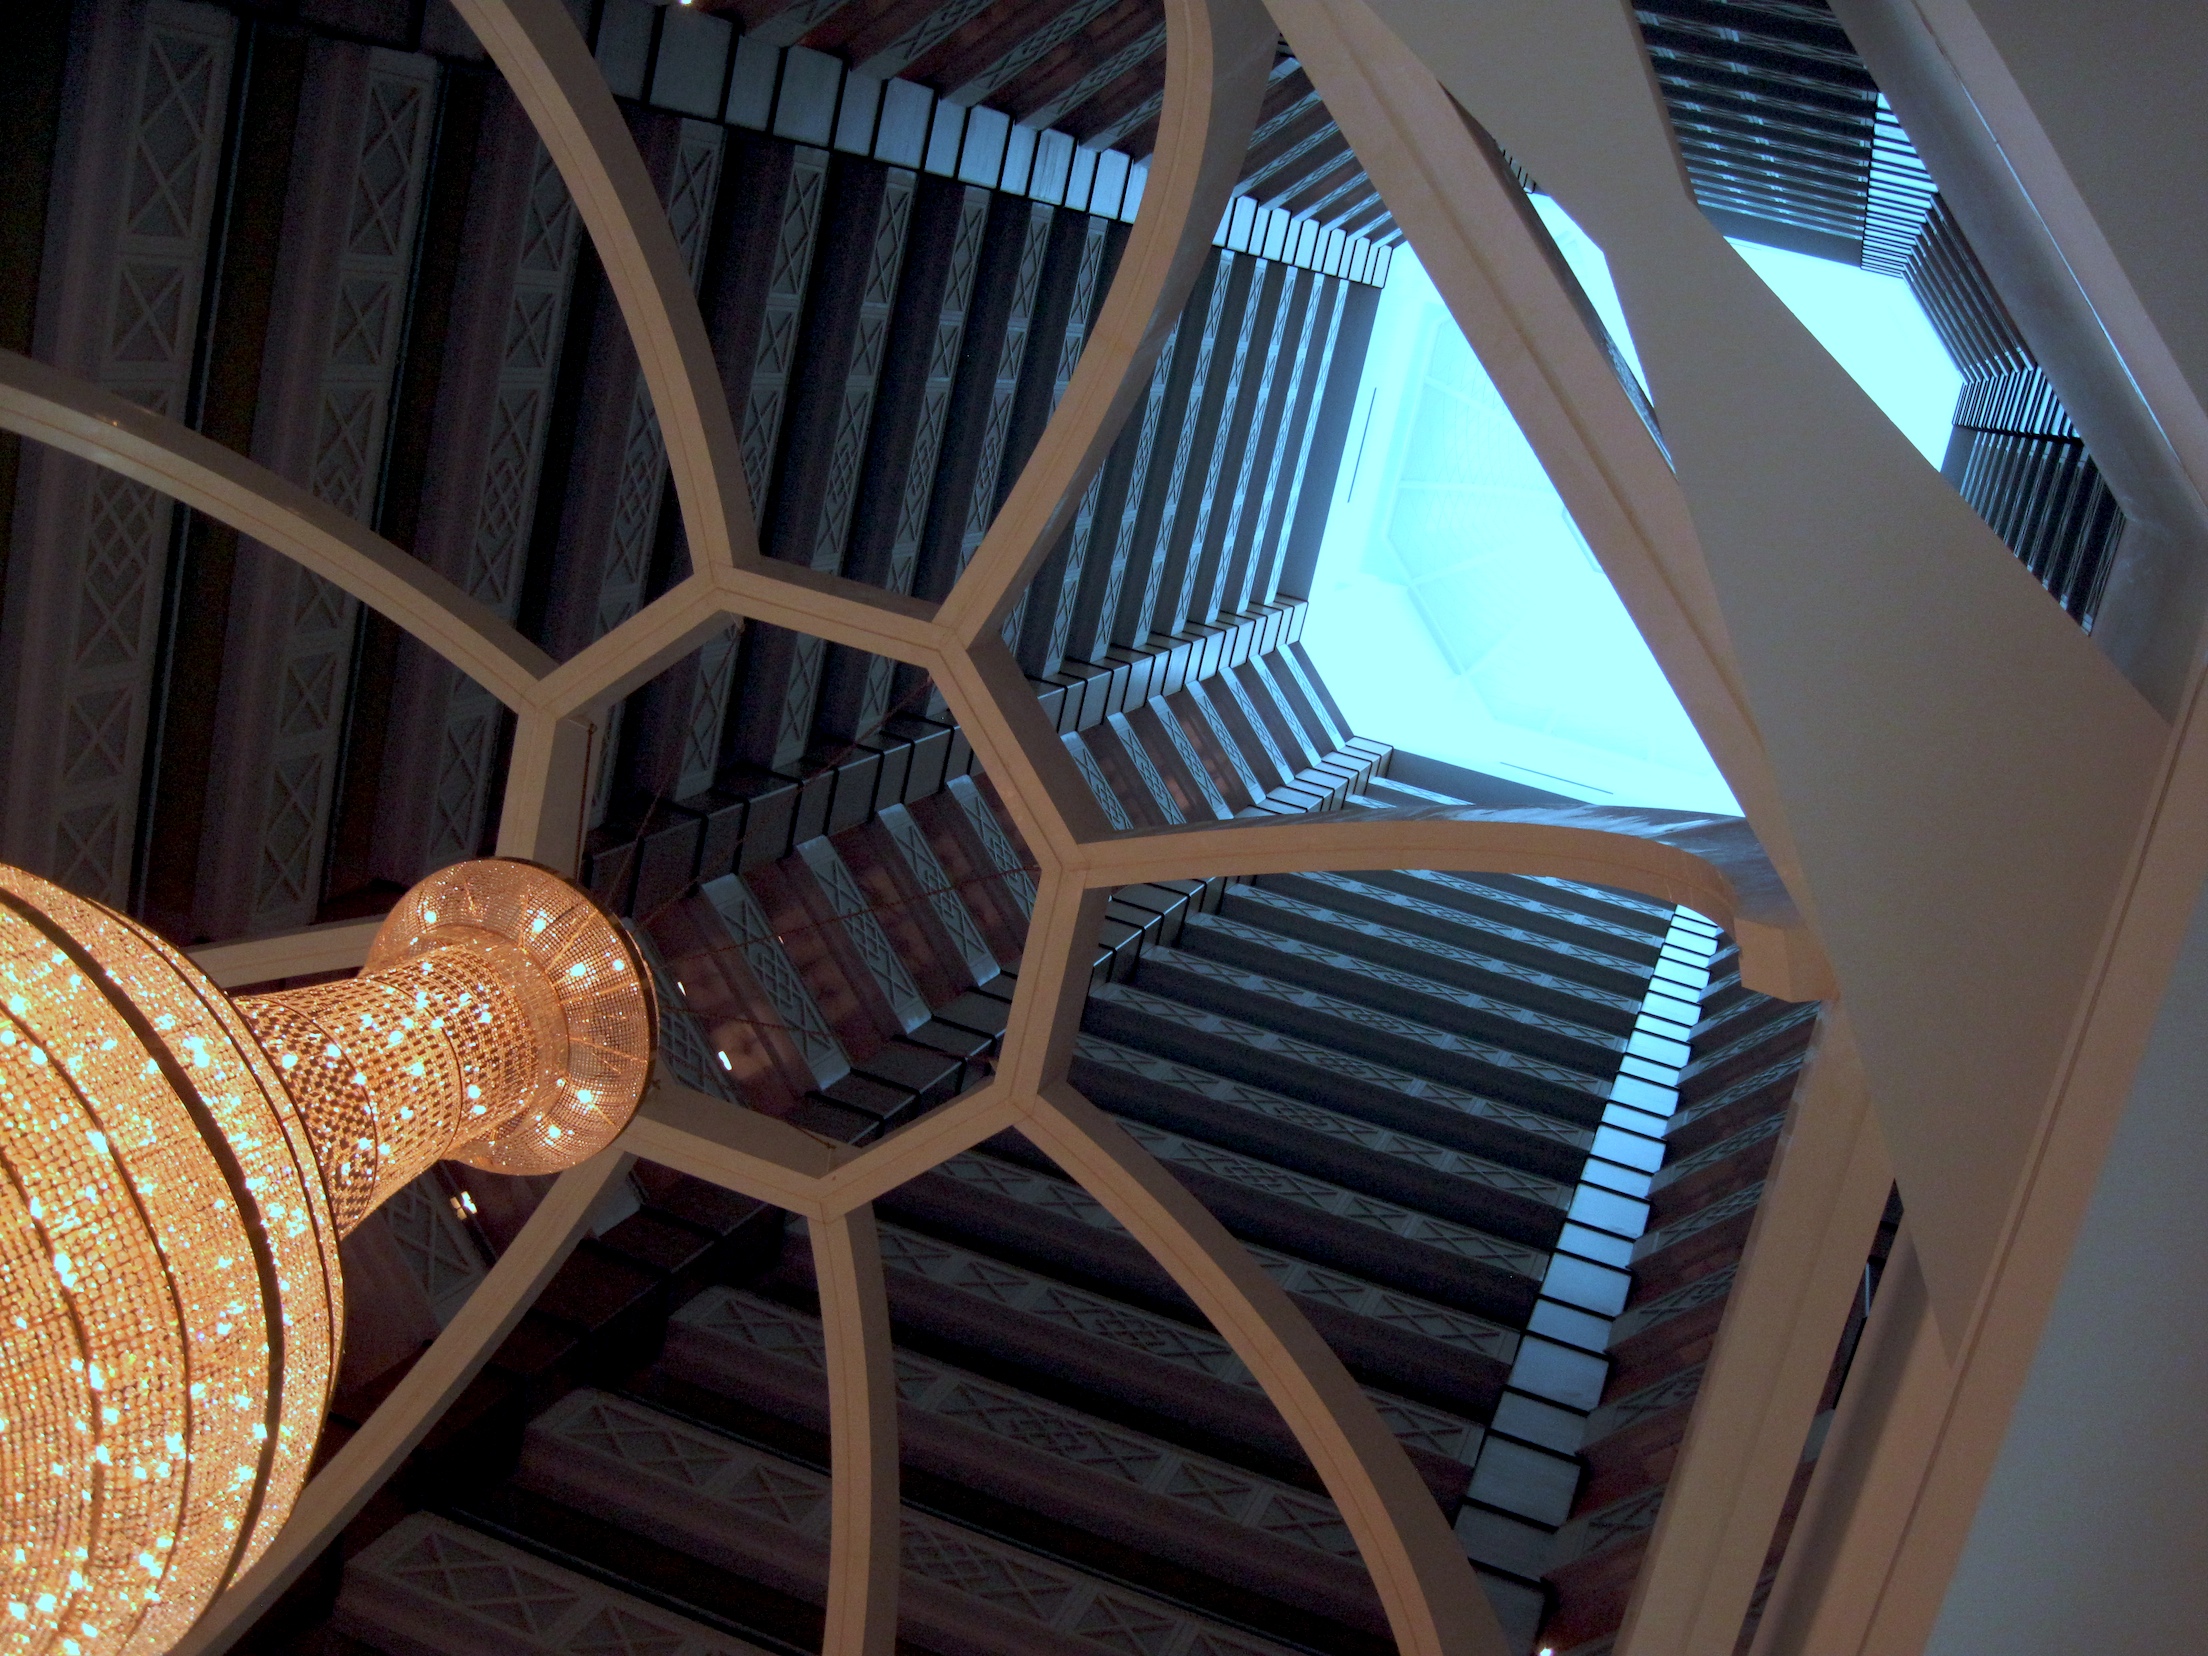
light, wood, ceiling, blue, interior design, design, stairs, wise09, man made object, window covering